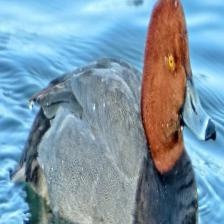
Species: RED HEADED DUCK
Scientific name: AYTHYA AMERICANA
ImageNet parent category: drake